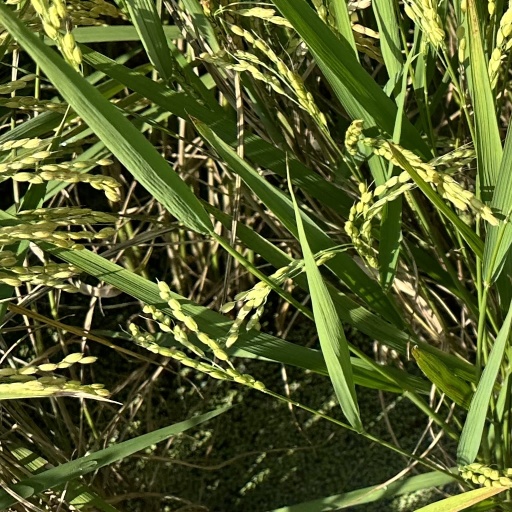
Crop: rice